16th-century Basque literature

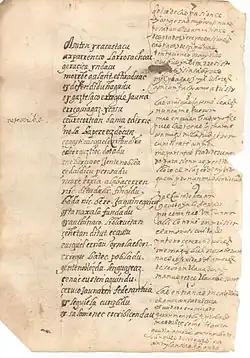
Manuscript of Joan Perez de Lazarraga discovered in the year 2004 by Borja Aginagalde.

16th-century Basque literature begins with three authors considered icons: Joan Perez de Lazarraga, Bernard Etxepare, and Joanes Leizarraga. In the manuscript of the first of them, discovered in 2004, the influence of the traditional court lyric, the Italian "novela pastoril" and the popular Basque templates can be observed. In the case of Etxepare, often compared to the Archpriest of Hita, the influence of French literature has been mentioned. Regarding Leizarraga, translator into Basque of the New Testament and other works on religious themes, he stands out for his attempt to find a unified language—a concern of many of the later authors—and for his use of cultured verbal forms and compound sentences, nonexistent in written literature up to that time.